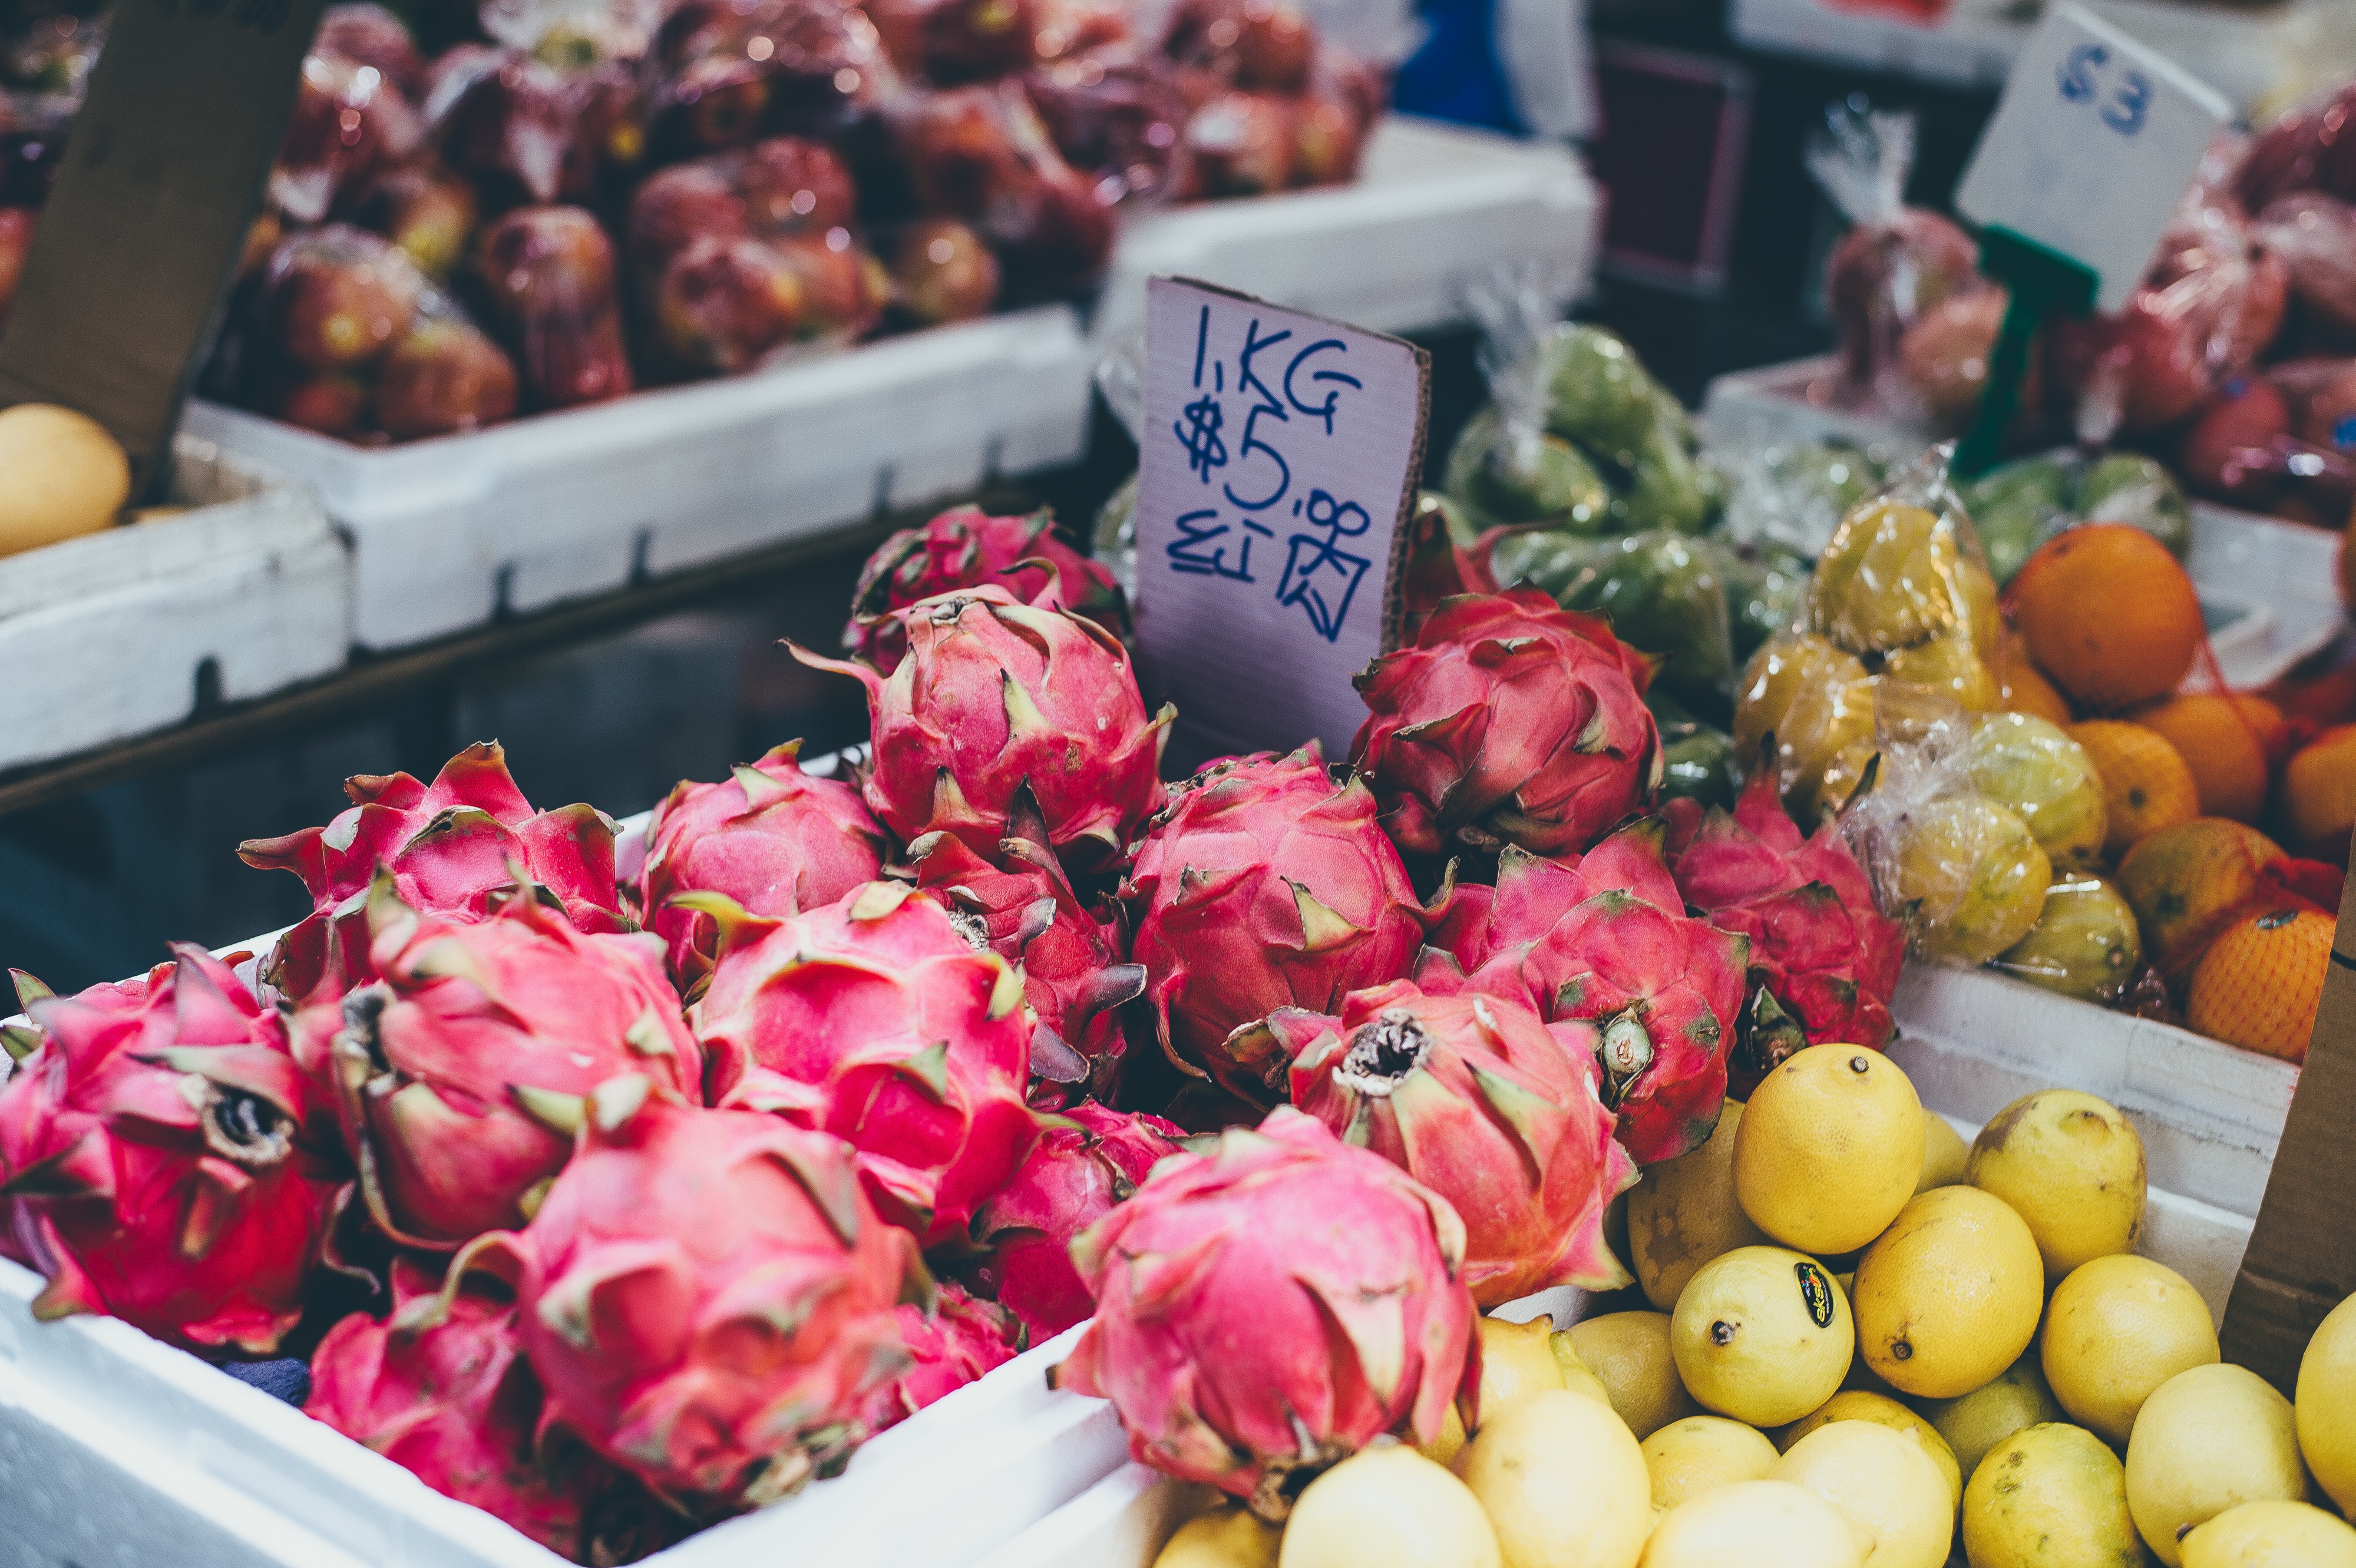
plant, fruit, flower, city, sign, food, produce, market, marketplace, public space, dragon fruit, floristry, flowering plant, land plant